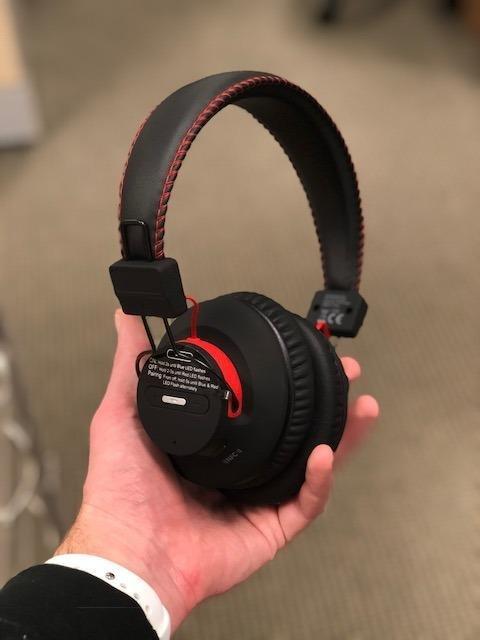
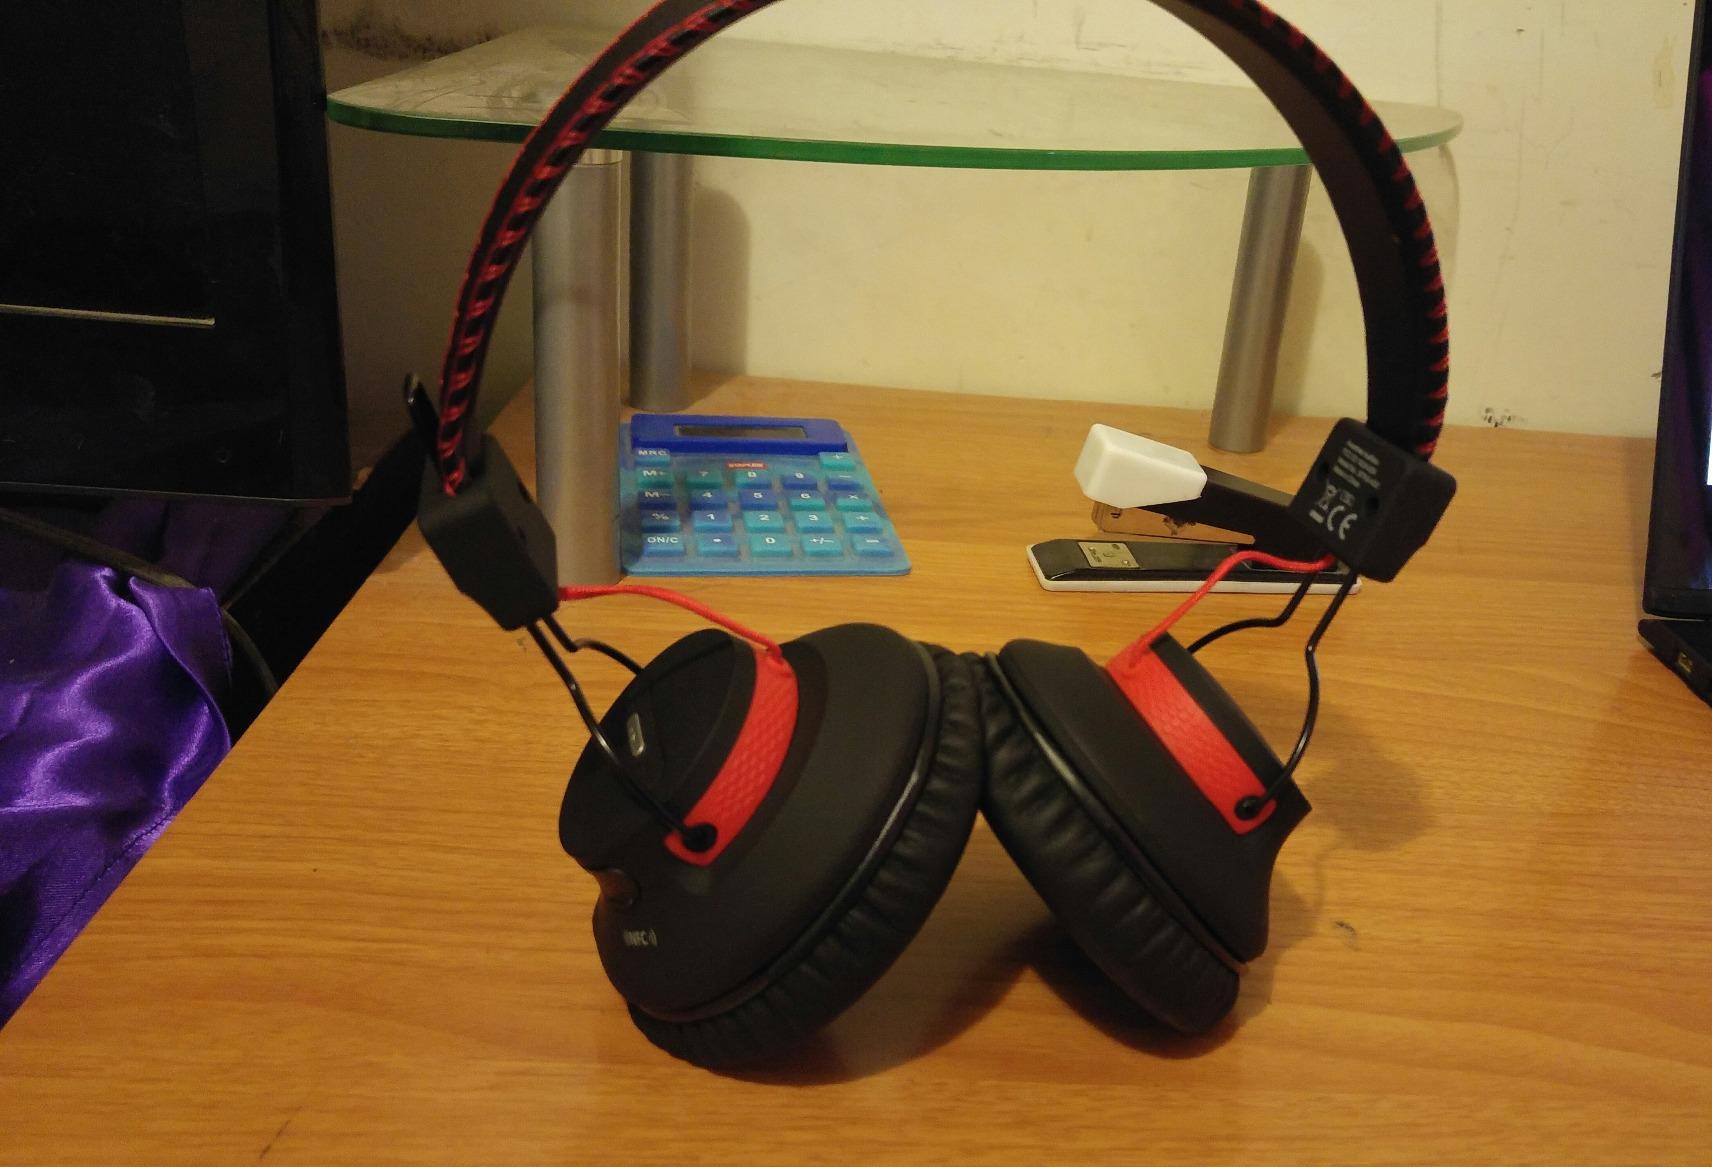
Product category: headphones
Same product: yes